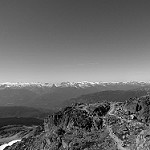
Label: B & W